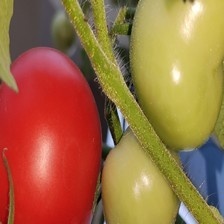
Label: tomato